Hogwarts Express (Universal Orlando Resort)

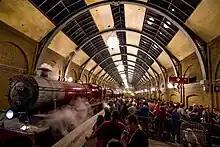
On the left is a red steam locomotive and three carriages, with steam drifting out above. On the right passengers queue behind barriers and signs that say "Hogwarts Express" and "Platform ". Over both of these is a large cylindrical glass and steel roof.

The idea of creating a Hogwarts Express-related element came from Mark Woodbury, the president of Universal Creative. After the opening of the Hogsmeade attraction at the Islands of Adventure theme park in 2010, Universal began considering how to keep attendance balanced between the adjacent parks. At first, the creative team considered putting Diagon Alley within Islands of Adventure. Eventually they decided that the London and Hogsmeade environments should not be visible from each other. As a result, Woodbury proposed building Diagon Alley in Universal Studios Florida and then connecting the two Harry Potter-themed lands. Several means of transport were proposed for the connector before planners settled on the idea of the Hogwarts Express train.